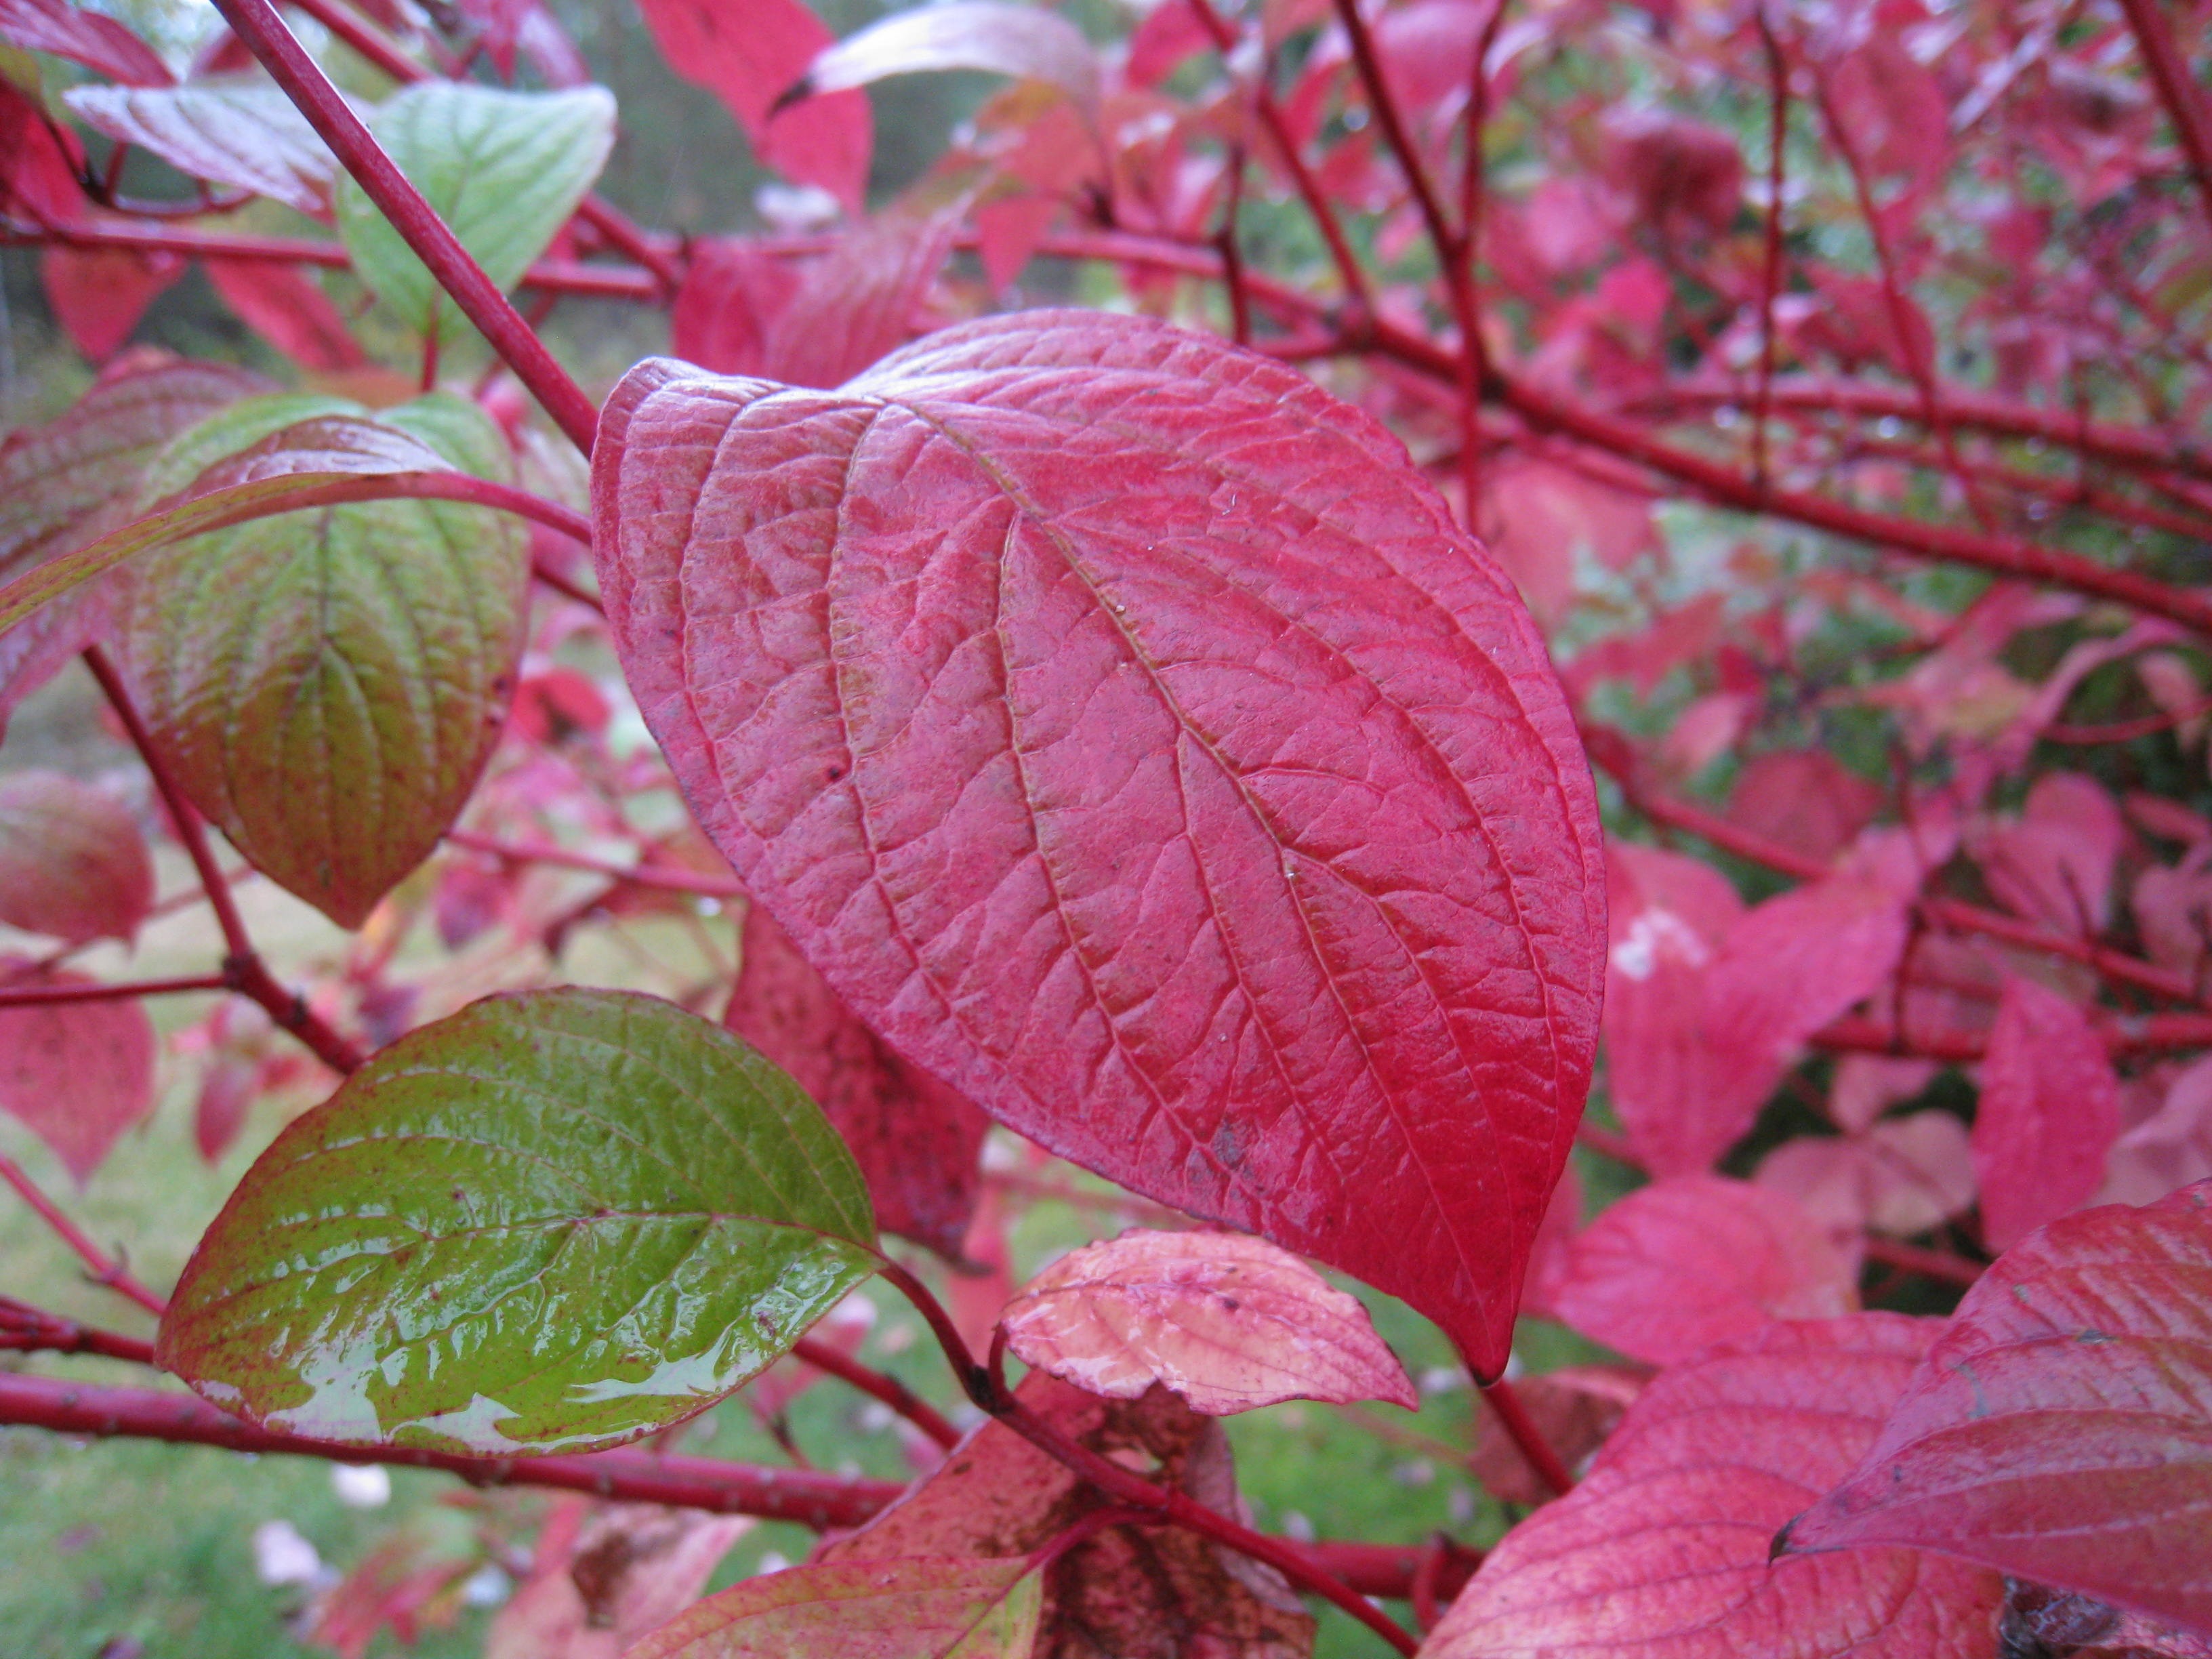
tree, branch, blossom, plant, leaf, flower, petal, bush, green, red, autumn, botany, garden, flora, season, shrub, flowering plant, annual plant, land plant